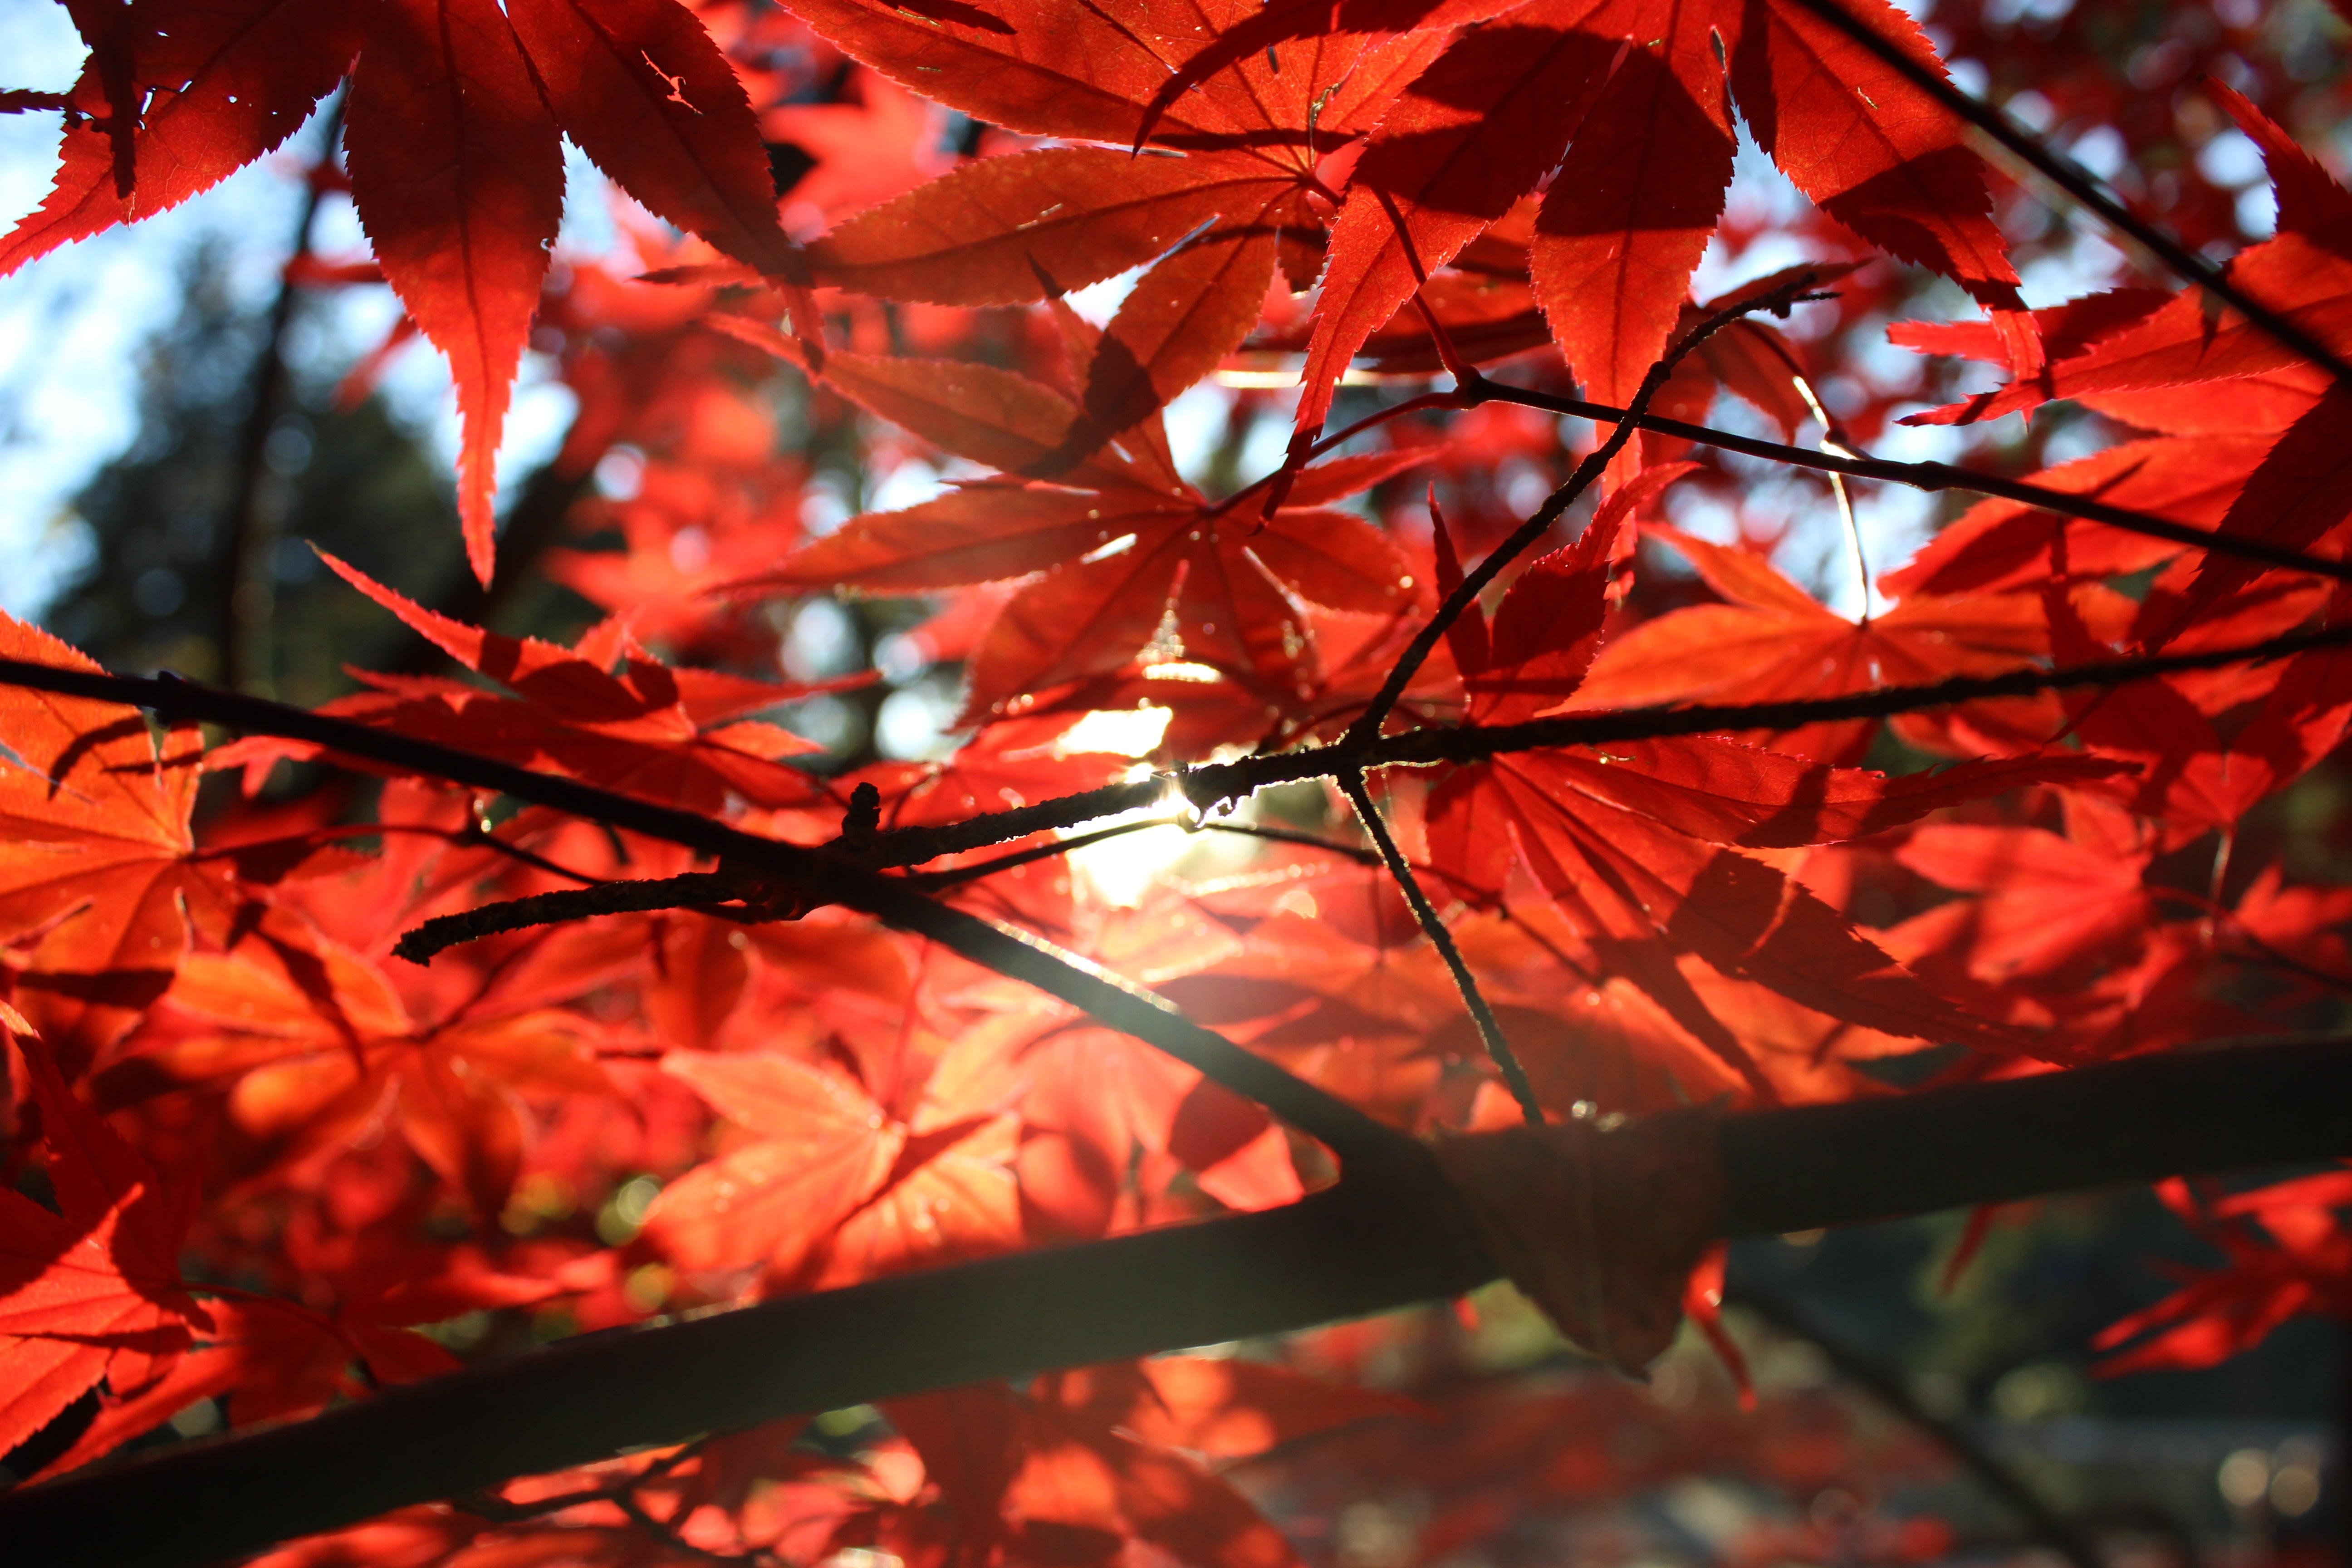
tree, branch, plant, sunlight, leaf, flower, red, autumn, season, maple tree, maple leaf, flowering plant, woody plant, land plant